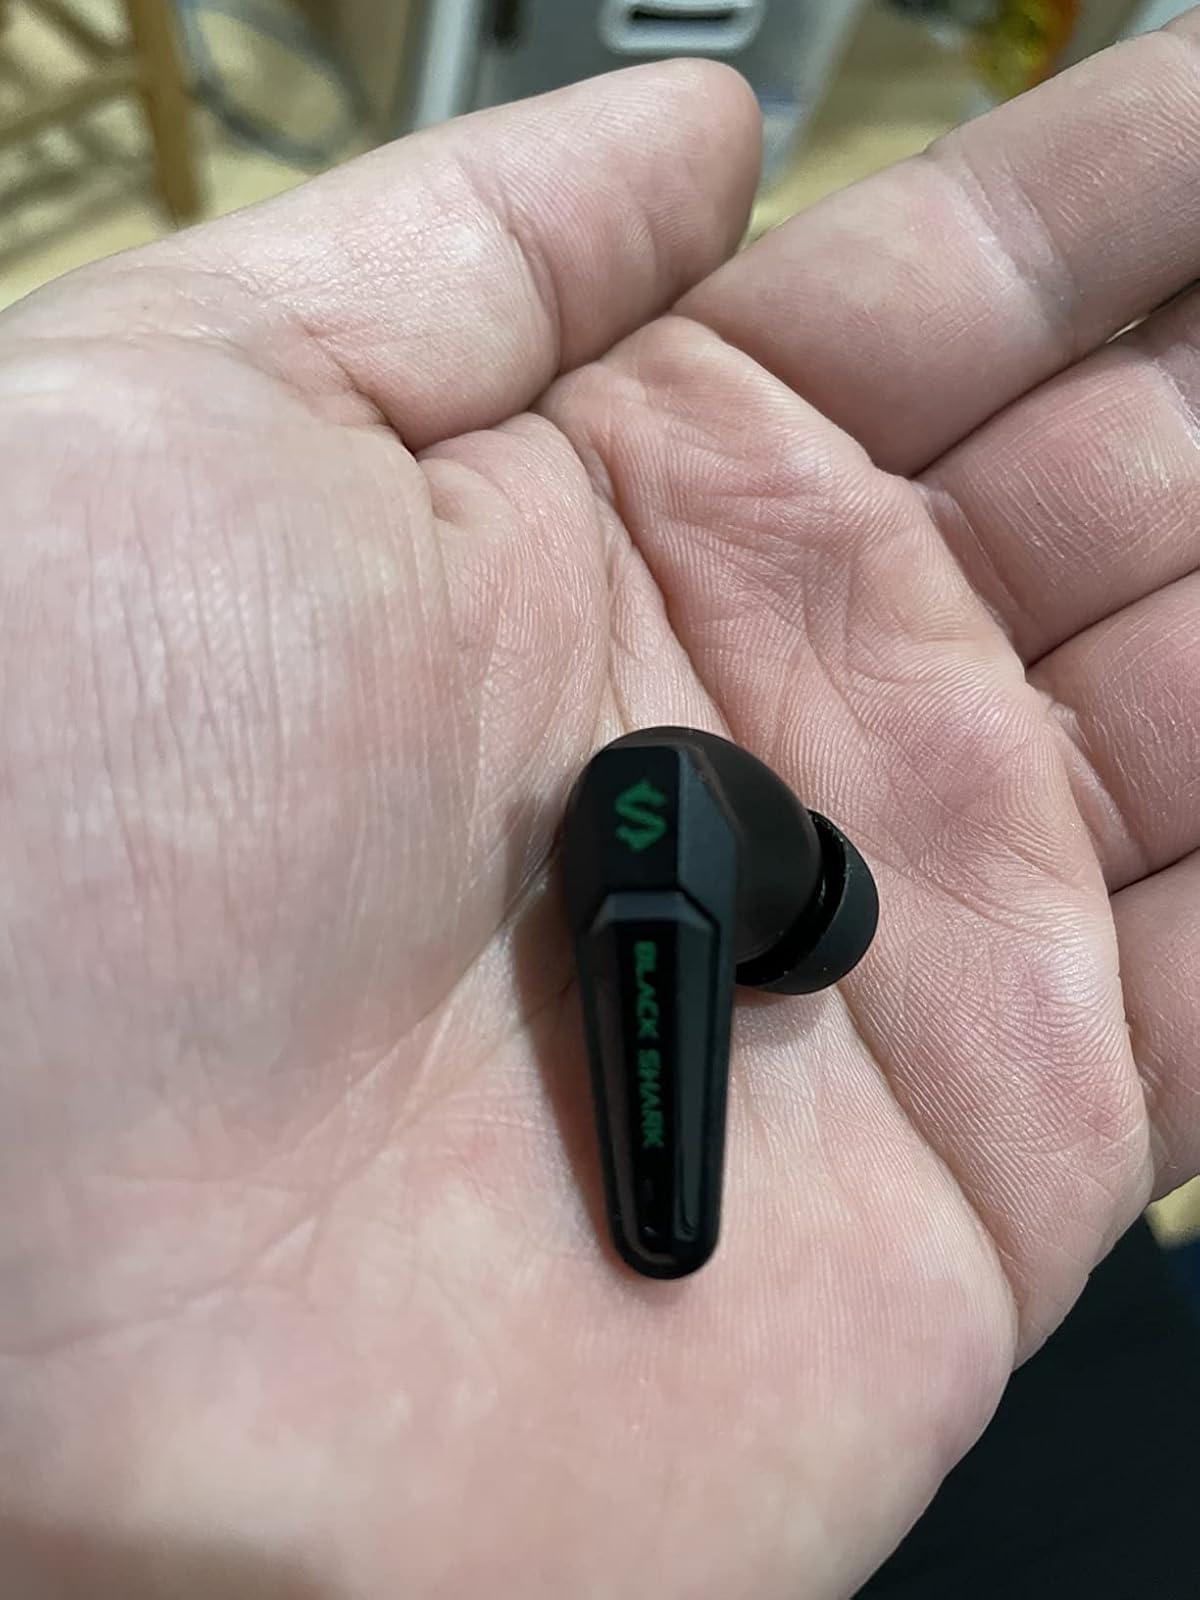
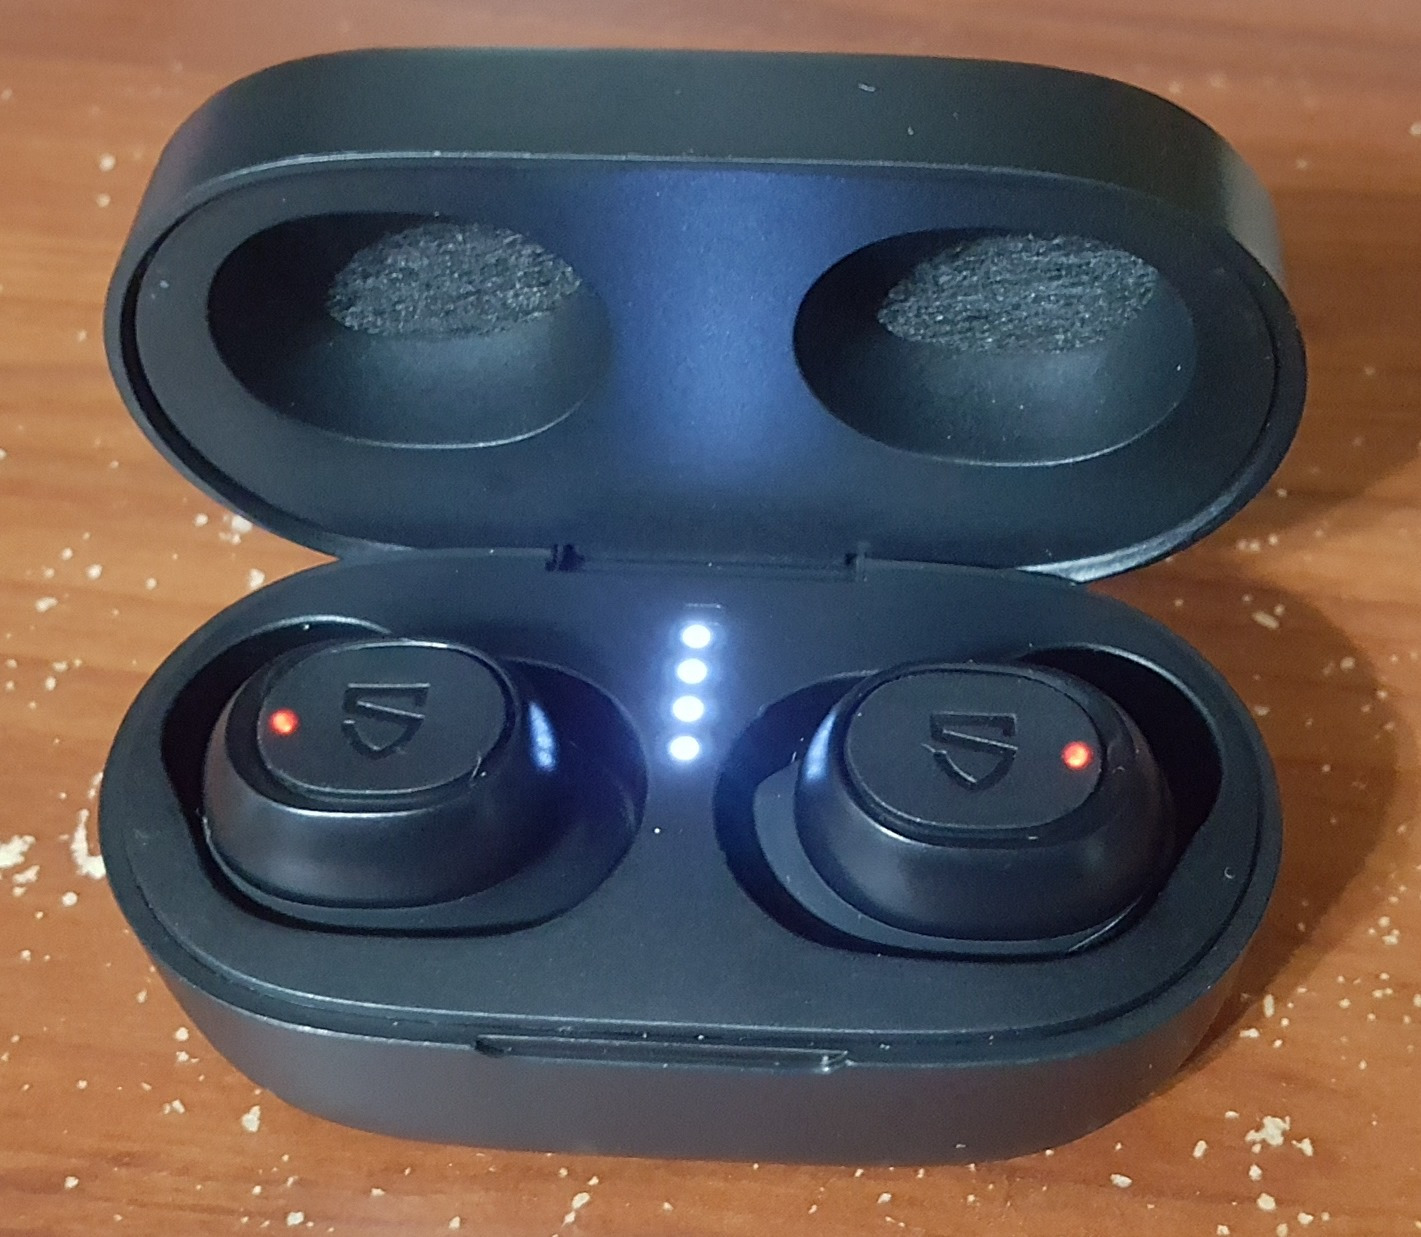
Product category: earbuds
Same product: no